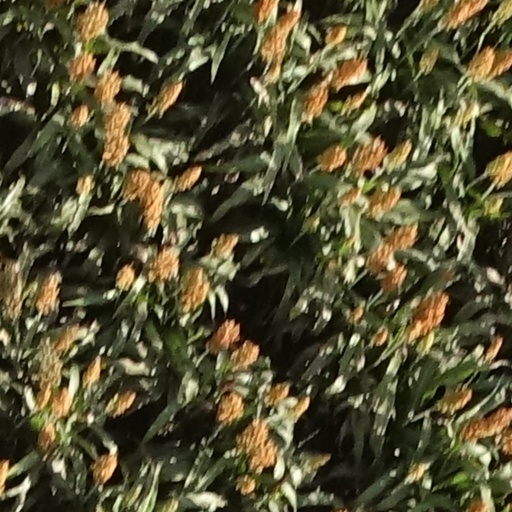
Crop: sorghum